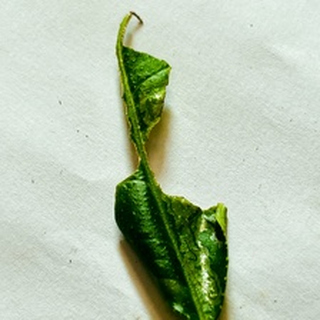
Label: lemon_deficiency